Eden Roc Miami Beach Hotel

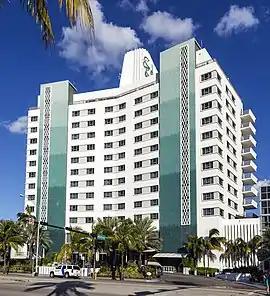
Eden Roc Miami Beach

The Eden Roc Miami Beach is a resort hotel at 4525 Collins Avenue in Miami Beach, Florida. The building contains the Nobu Hotel Miami Beach. It was designed by Morris Lapidus in the Miami Modern style, and was completed in 1955–56. Renovated in 2008, the hotel has 621 guest rooms, including 96 suites. It was built on the site of the Warner Estate following litigation over development rights to the site and to the neighboring Firestone Estate, which became the Fontainebleau Hotel.